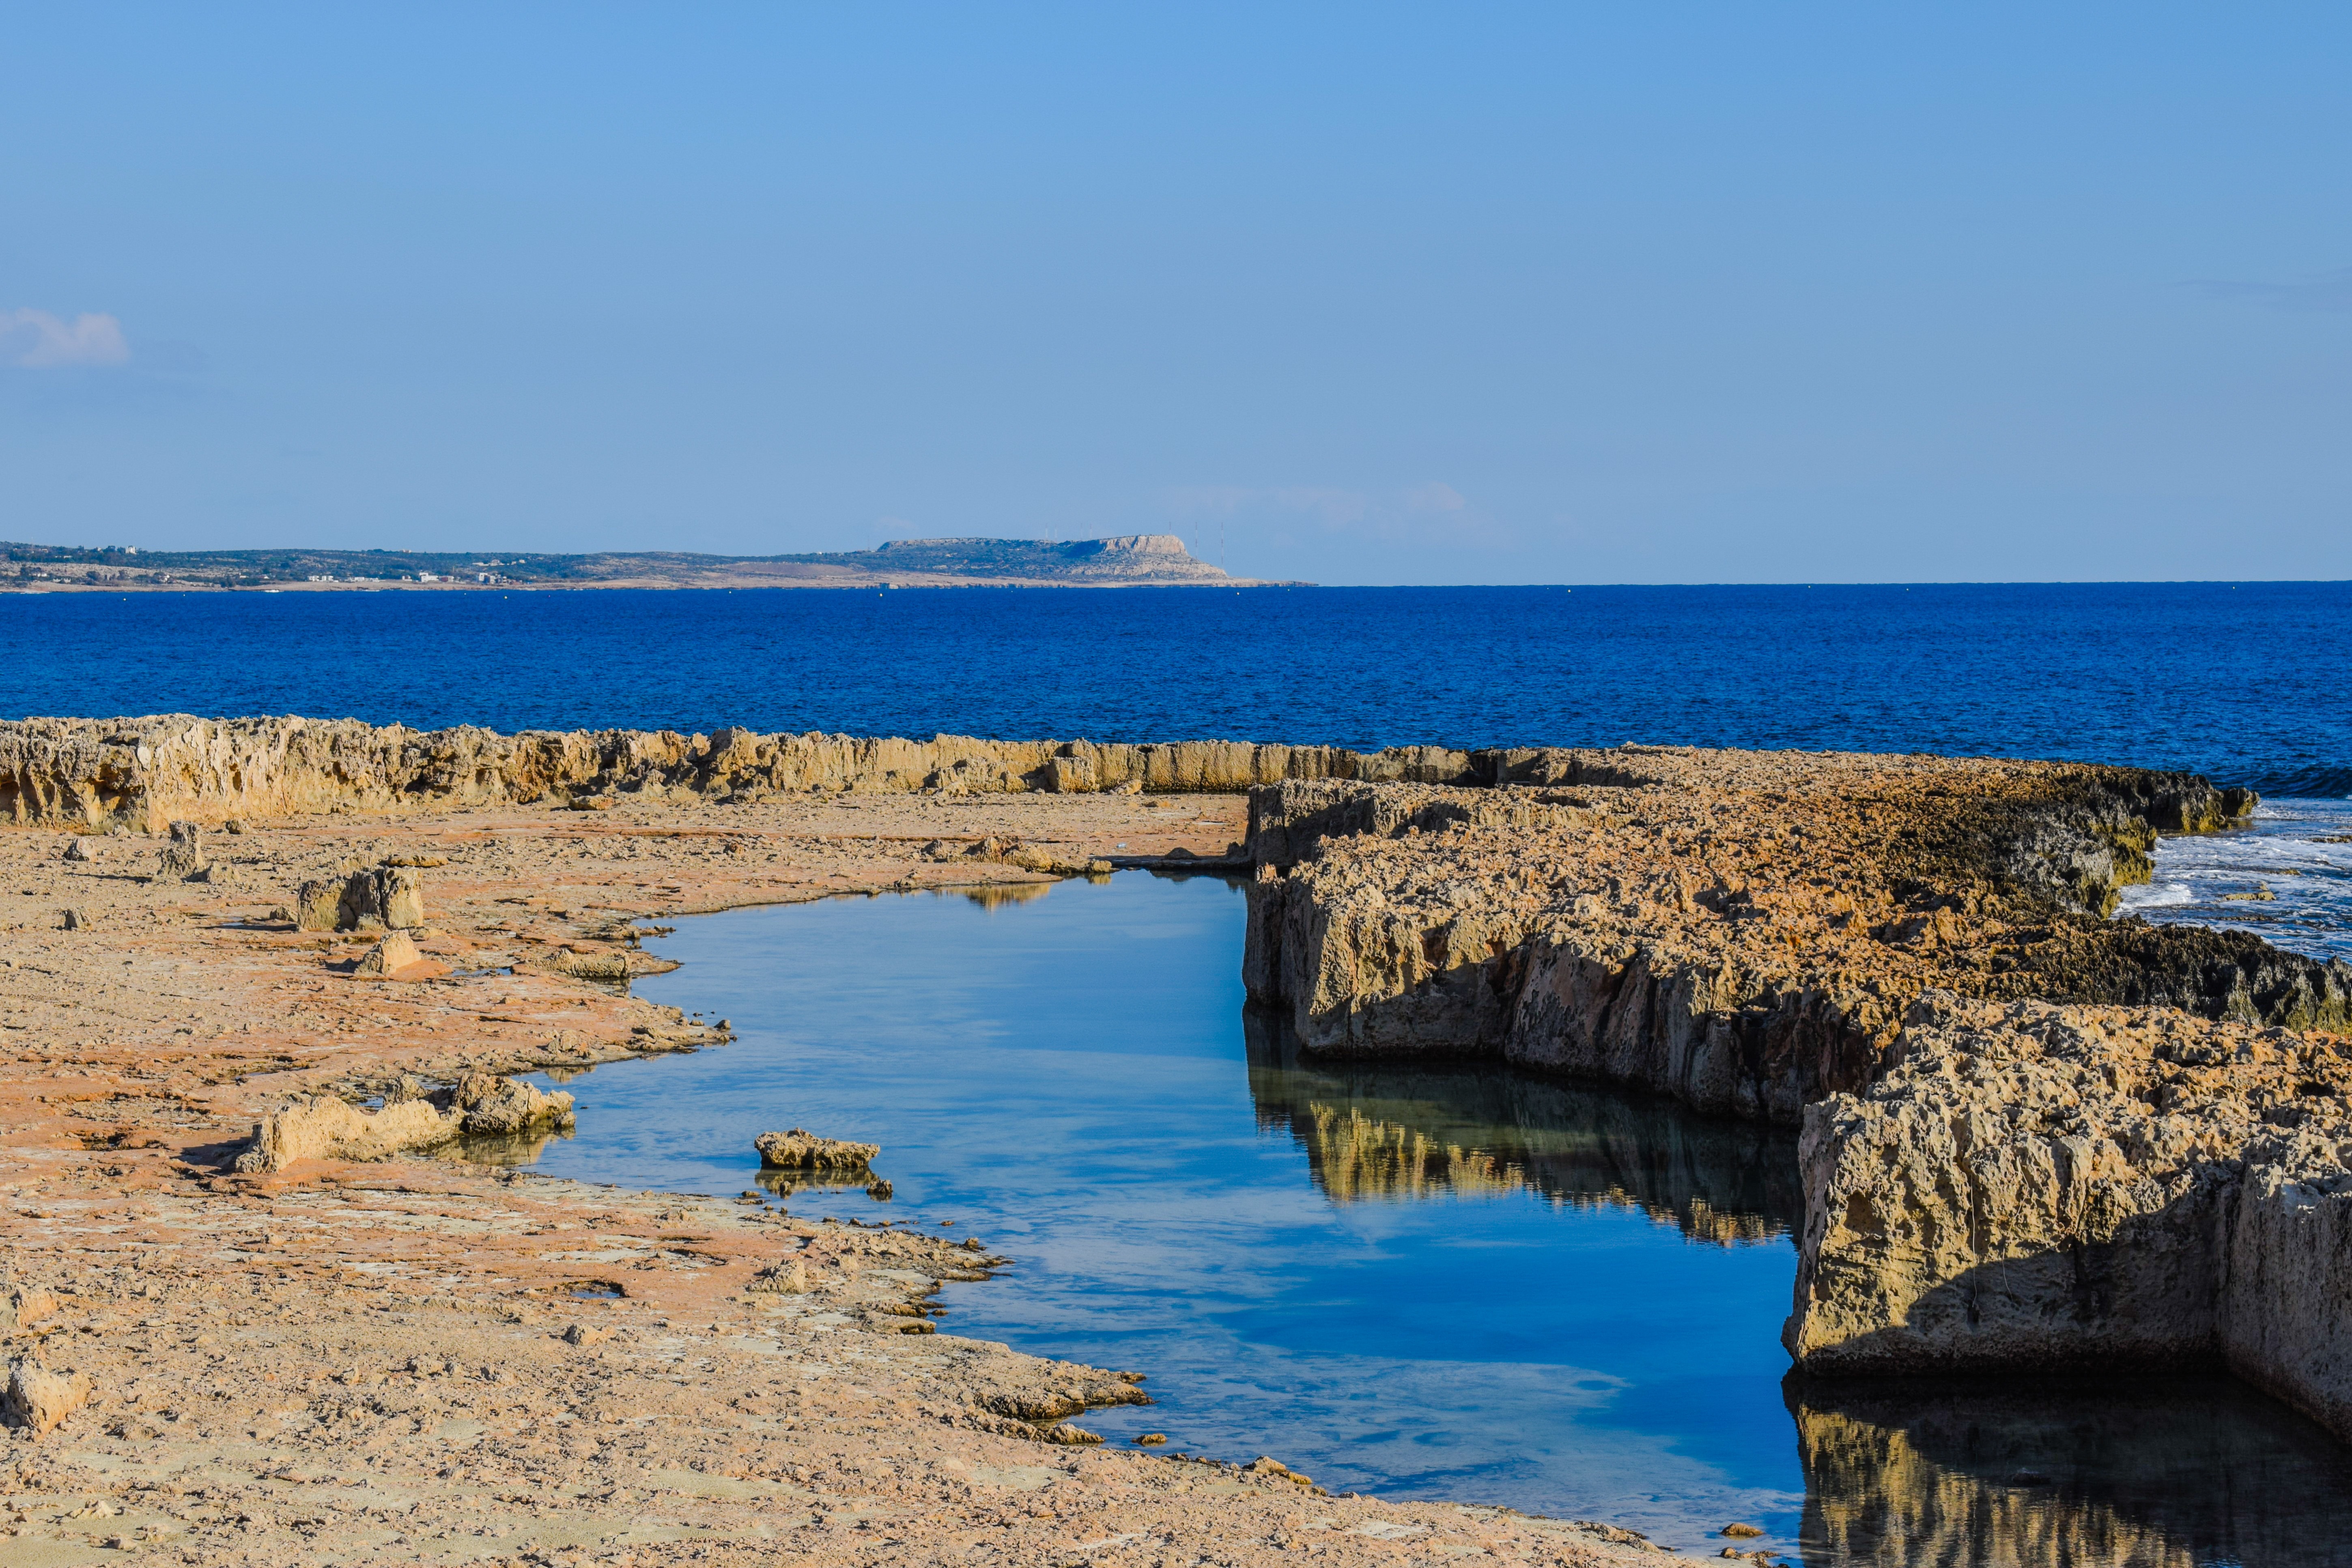
beach, landscape, sea, coast, water, sand, rock, ocean, horizon, shore, wave, vacation, cliff, cove, reflection, bay, reservoir, terrain, body of water, geology, reflections, habitat, rocky coast, cyprus, cape, ayia napa, makronissos, natural environment